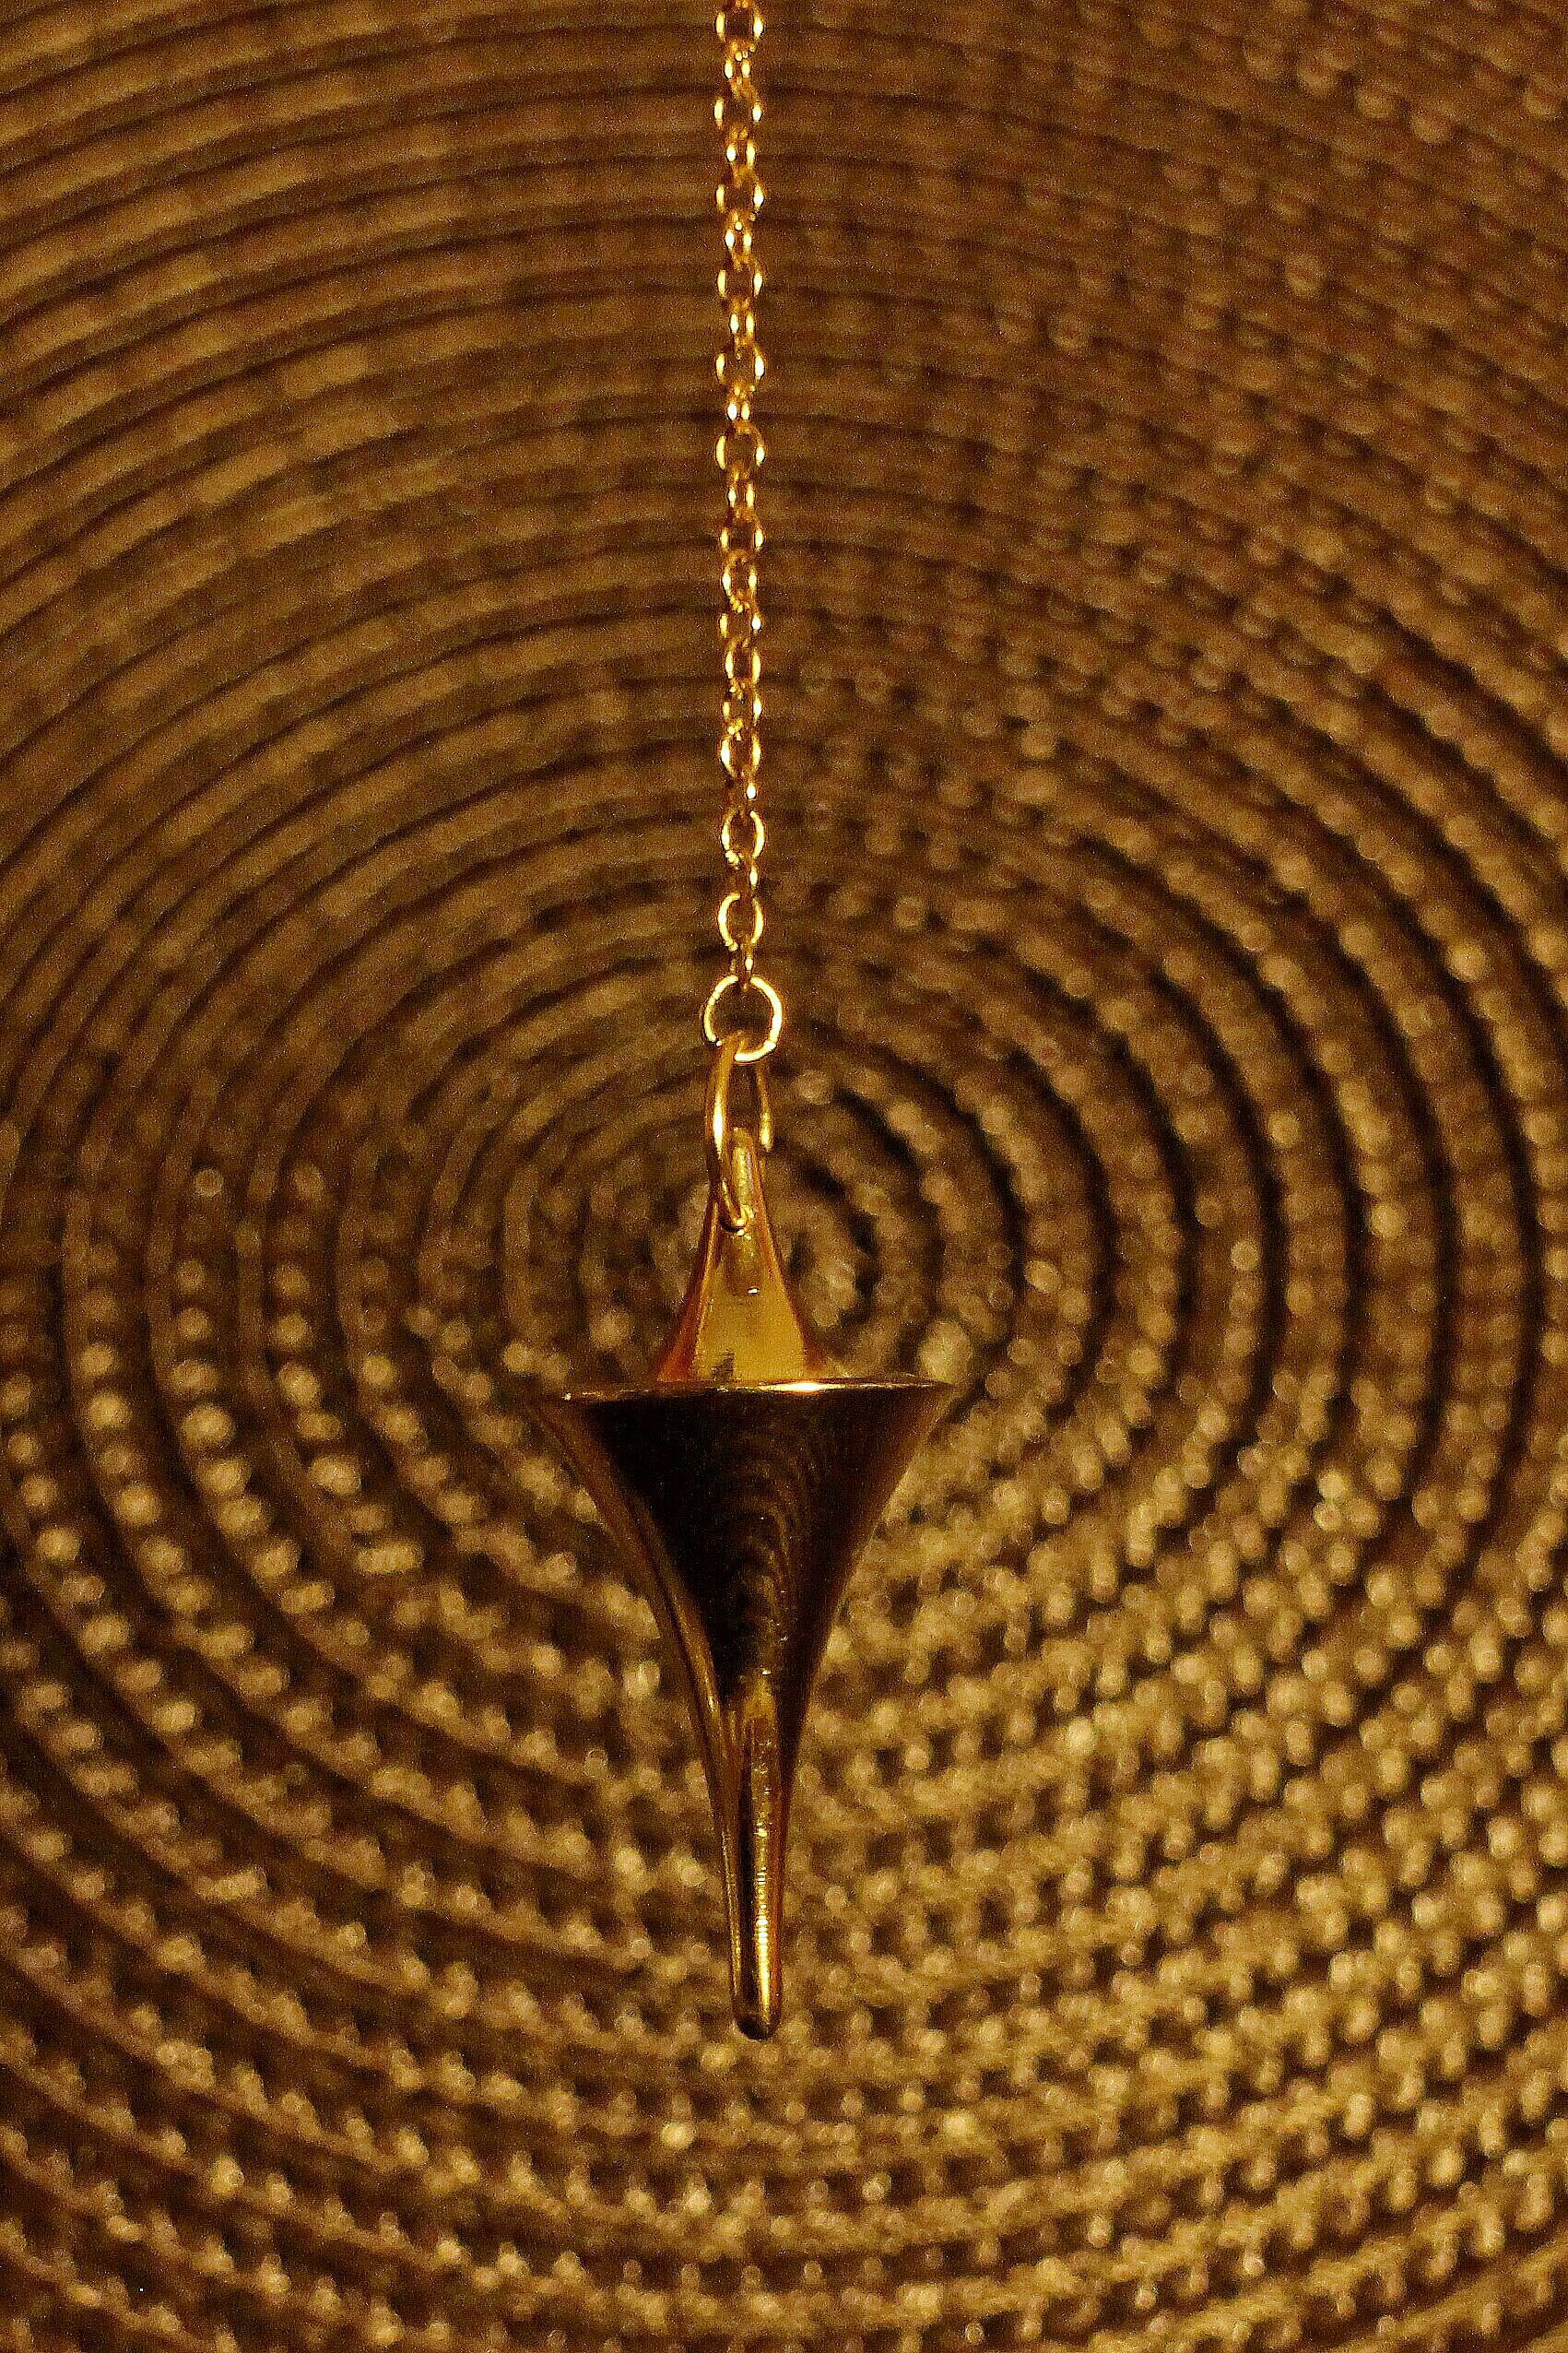
leaf, chain, tool, commute, pattern, instrument, metal, cone, rest, pendulum, circle, spiritual, jewellery, art, gold, brass, tools, conical, lot, vibrations, shape, gloss, frequency, position, new age, metal piece, fashion accessory, vibration frequency, pendulum vibrations, pendulum frequency, resting position